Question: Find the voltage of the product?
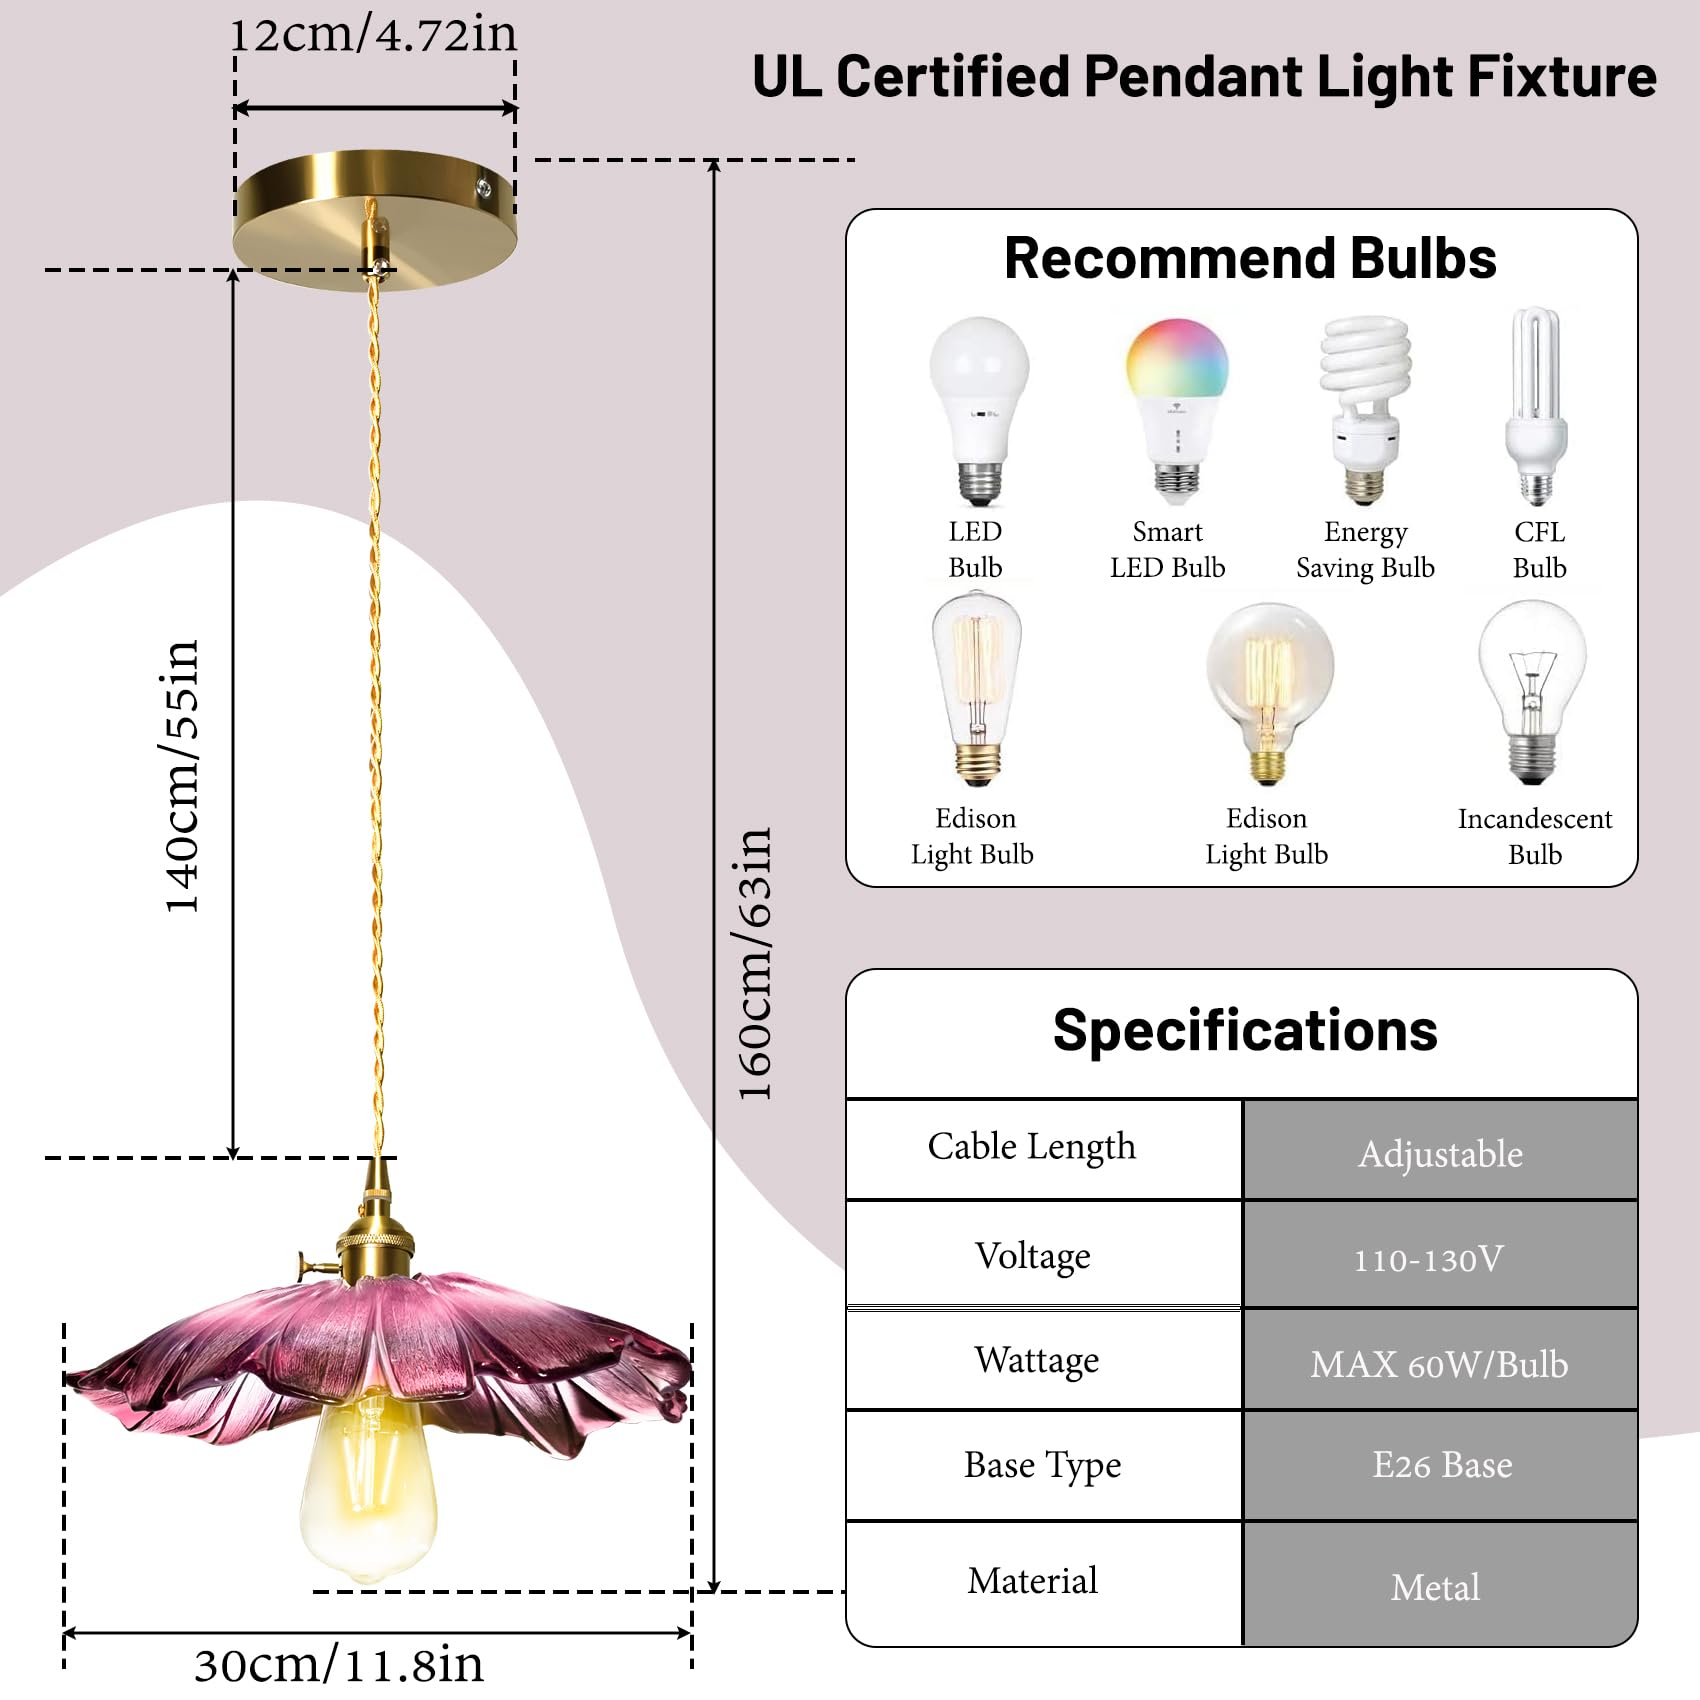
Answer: [110.0, 130.0] volt